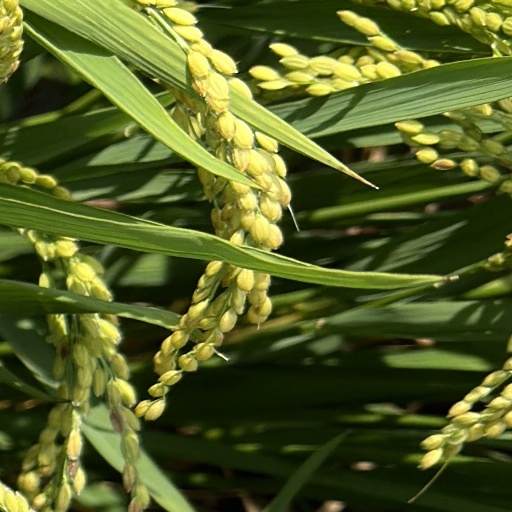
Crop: rice